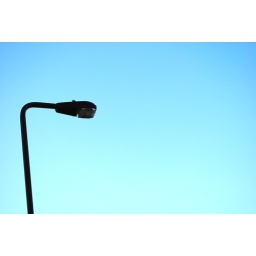
I'm impressed that we had a clear sky in winter. And one that was blue.